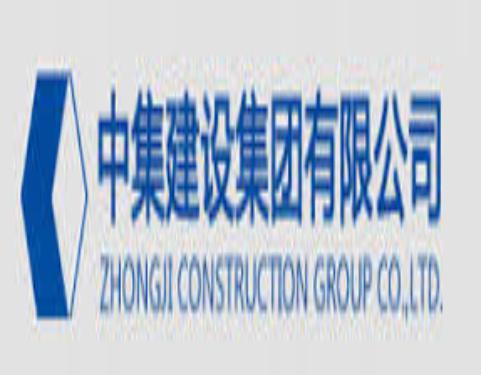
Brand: Cimc-2
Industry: Transportation